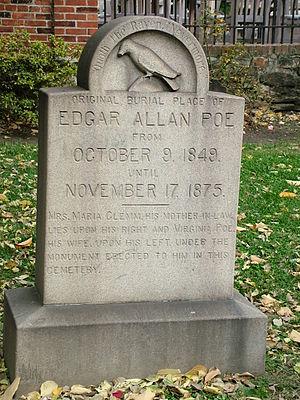
Virginia Eliza Clemm Poe, née Virginia Eliza Clemm le 15 août 1822, morte le 30 janvier 1847, est l'épouse d'Edgar Allan Poe. Les époux étaient cousins germains. Quand ils se marièrent, Virginia n'avait que 13 ans, tandis que Poe en avait 26. Plusieurs biographes ont suggéré que les relations du couple ressemblaient plus à celles d'un frère et d'une sœur et qu'ils n'auraient jamais consommé leur union. Virginia est victime en janvier 1842 de la tuberculose, maladie dont elle meurt en janvier 1847 à l'âge de 24 ans.
Edgar Allan Poe /ˈɛdɡɚ ˈælən poʊ/, né le 19 janvier 1809 à Boston et mort à Baltimore le 7 octobre 1849, est un poète, romancier, nouvelliste, critique littéraire, dramaturge et éditeur américain, ainsi que l'une des principales figures du romantisme américain. Connu surtout pour ses contes — genre dont la brièveté lui permet de mettre en valeur sa théorie de l'effet, suivant laquelle tous les éléments du texte doivent concourir à la réalisation d'un effet unique — il a donné à la nouvelle ses lettres de noblesse et est considéré comme l’inventeur du roman policier. Nombre de ses récits préfigurent les genres de la science-fiction et du fantastique.